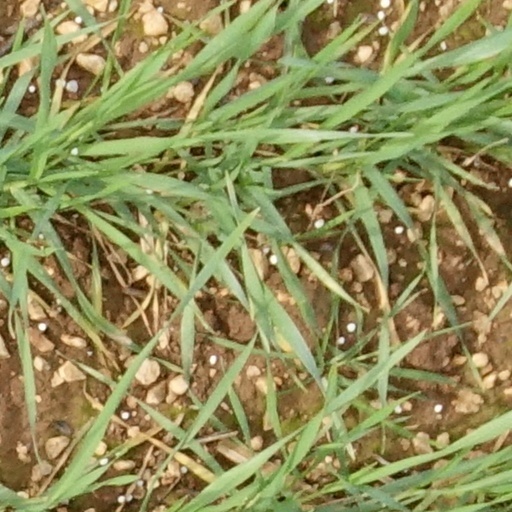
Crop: wheat